1941 Allan Cup

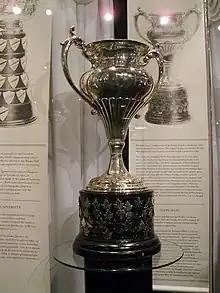
Silver bowl trophy with two large handles, mounted on a black plinth.

The 1941 Allan Cup was the Canadian senior ice hockey championship for the 1940–41 season.